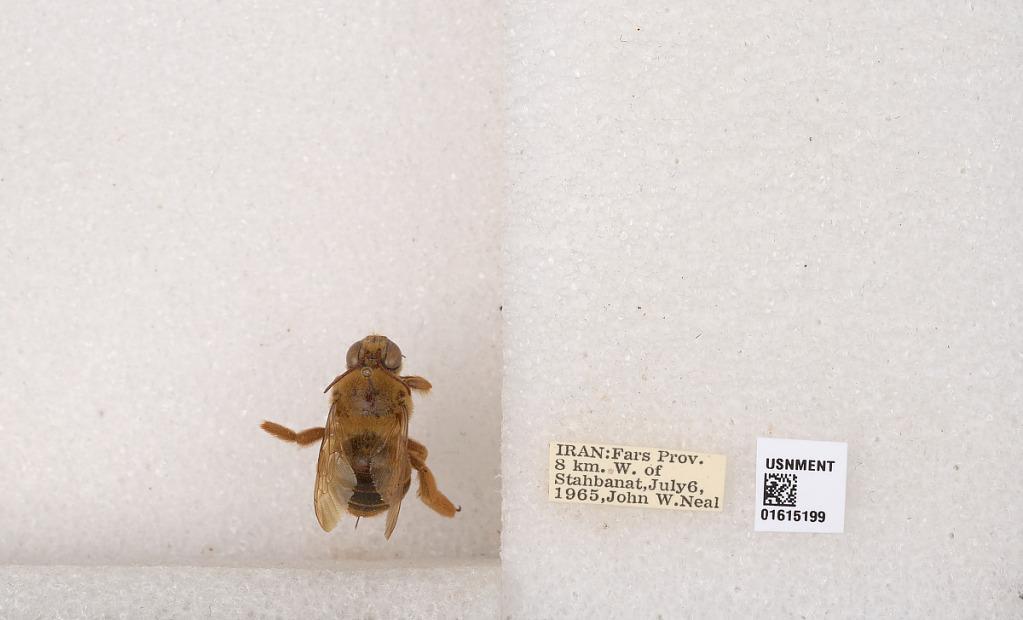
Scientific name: Xylocopa (Proxylocopa) rufa Friese
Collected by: J. Neal
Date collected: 1965-7-6
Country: Iran
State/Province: Fars
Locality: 8 km. W. of Stahbanat